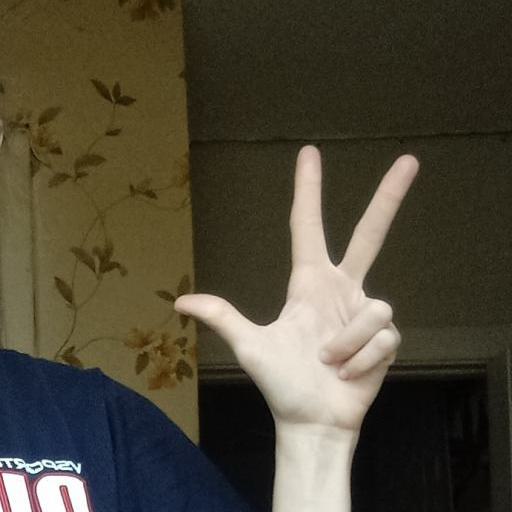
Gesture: three2